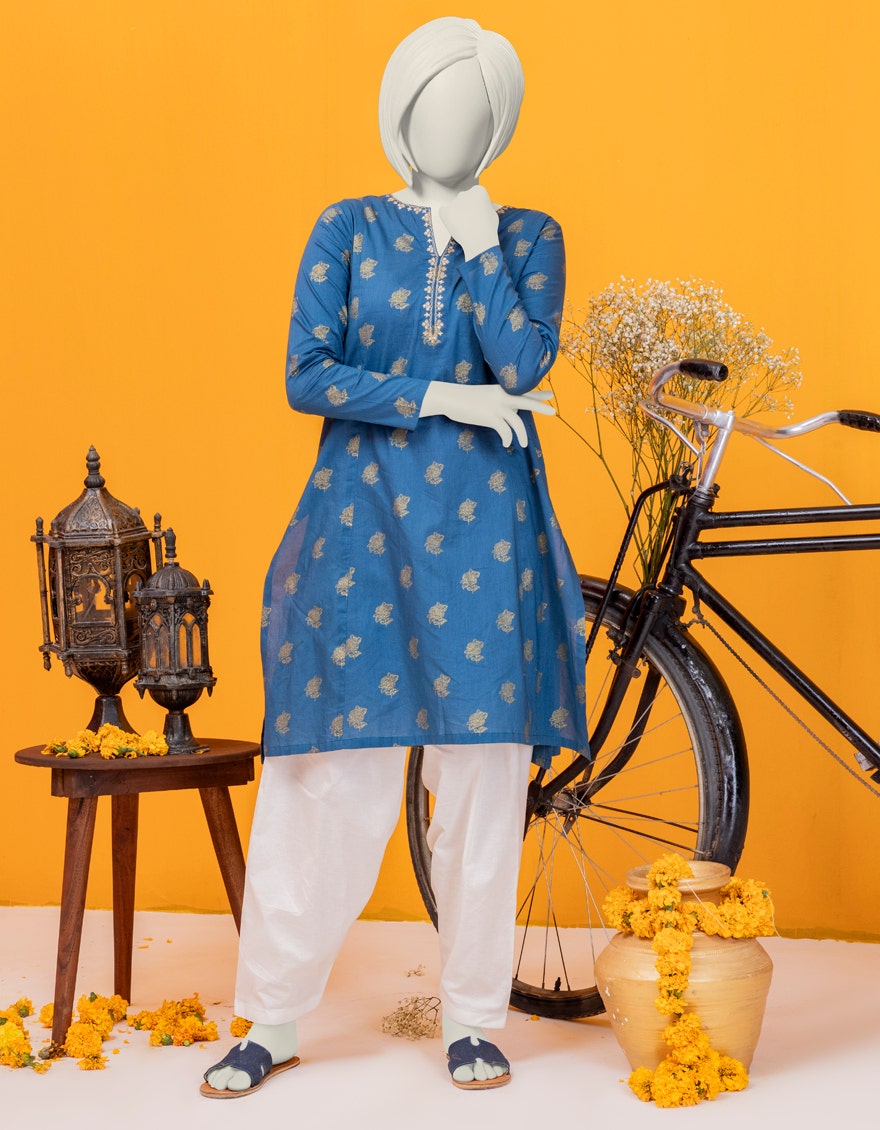
blue kurta with white flowers and bicycle